Paulo Nagamura

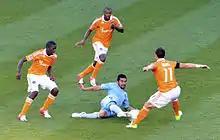
Paulo Nagamura, in blue, defends against three Houston Dynamo players at Livestrong Sporting Park on July 7, 2012

After starting 15 of Kansas City's first 16 MLS games of the 2013 season, Nagamura played just twice over the final 18 games due to an ankle injury. He ended the regular season with 17 appearances and 1 assist as Sporting finished 2nd in the East. Nagamura missed the first leg of the Conference Semifinals because of his ankle injury, but returned for the second leg, playing 97 minutes to help SKC defeat New England 3–1 in extra time, advancing 4–2 on aggregate. He played the full match in both legs of the Conference Finals as Sporting beat Houston 2–1 on aggregate. In MLS Cup 2013, Nagamura played 120 minutes and converted his penalty kick to help SKC defeat Real Salt Lake 7–6 on penalties, giving the club its first league title since 2000. He also played once in the Open Cup and made one appearance in the CONCACAF Champions League group stage, helping Kansas City top their group.